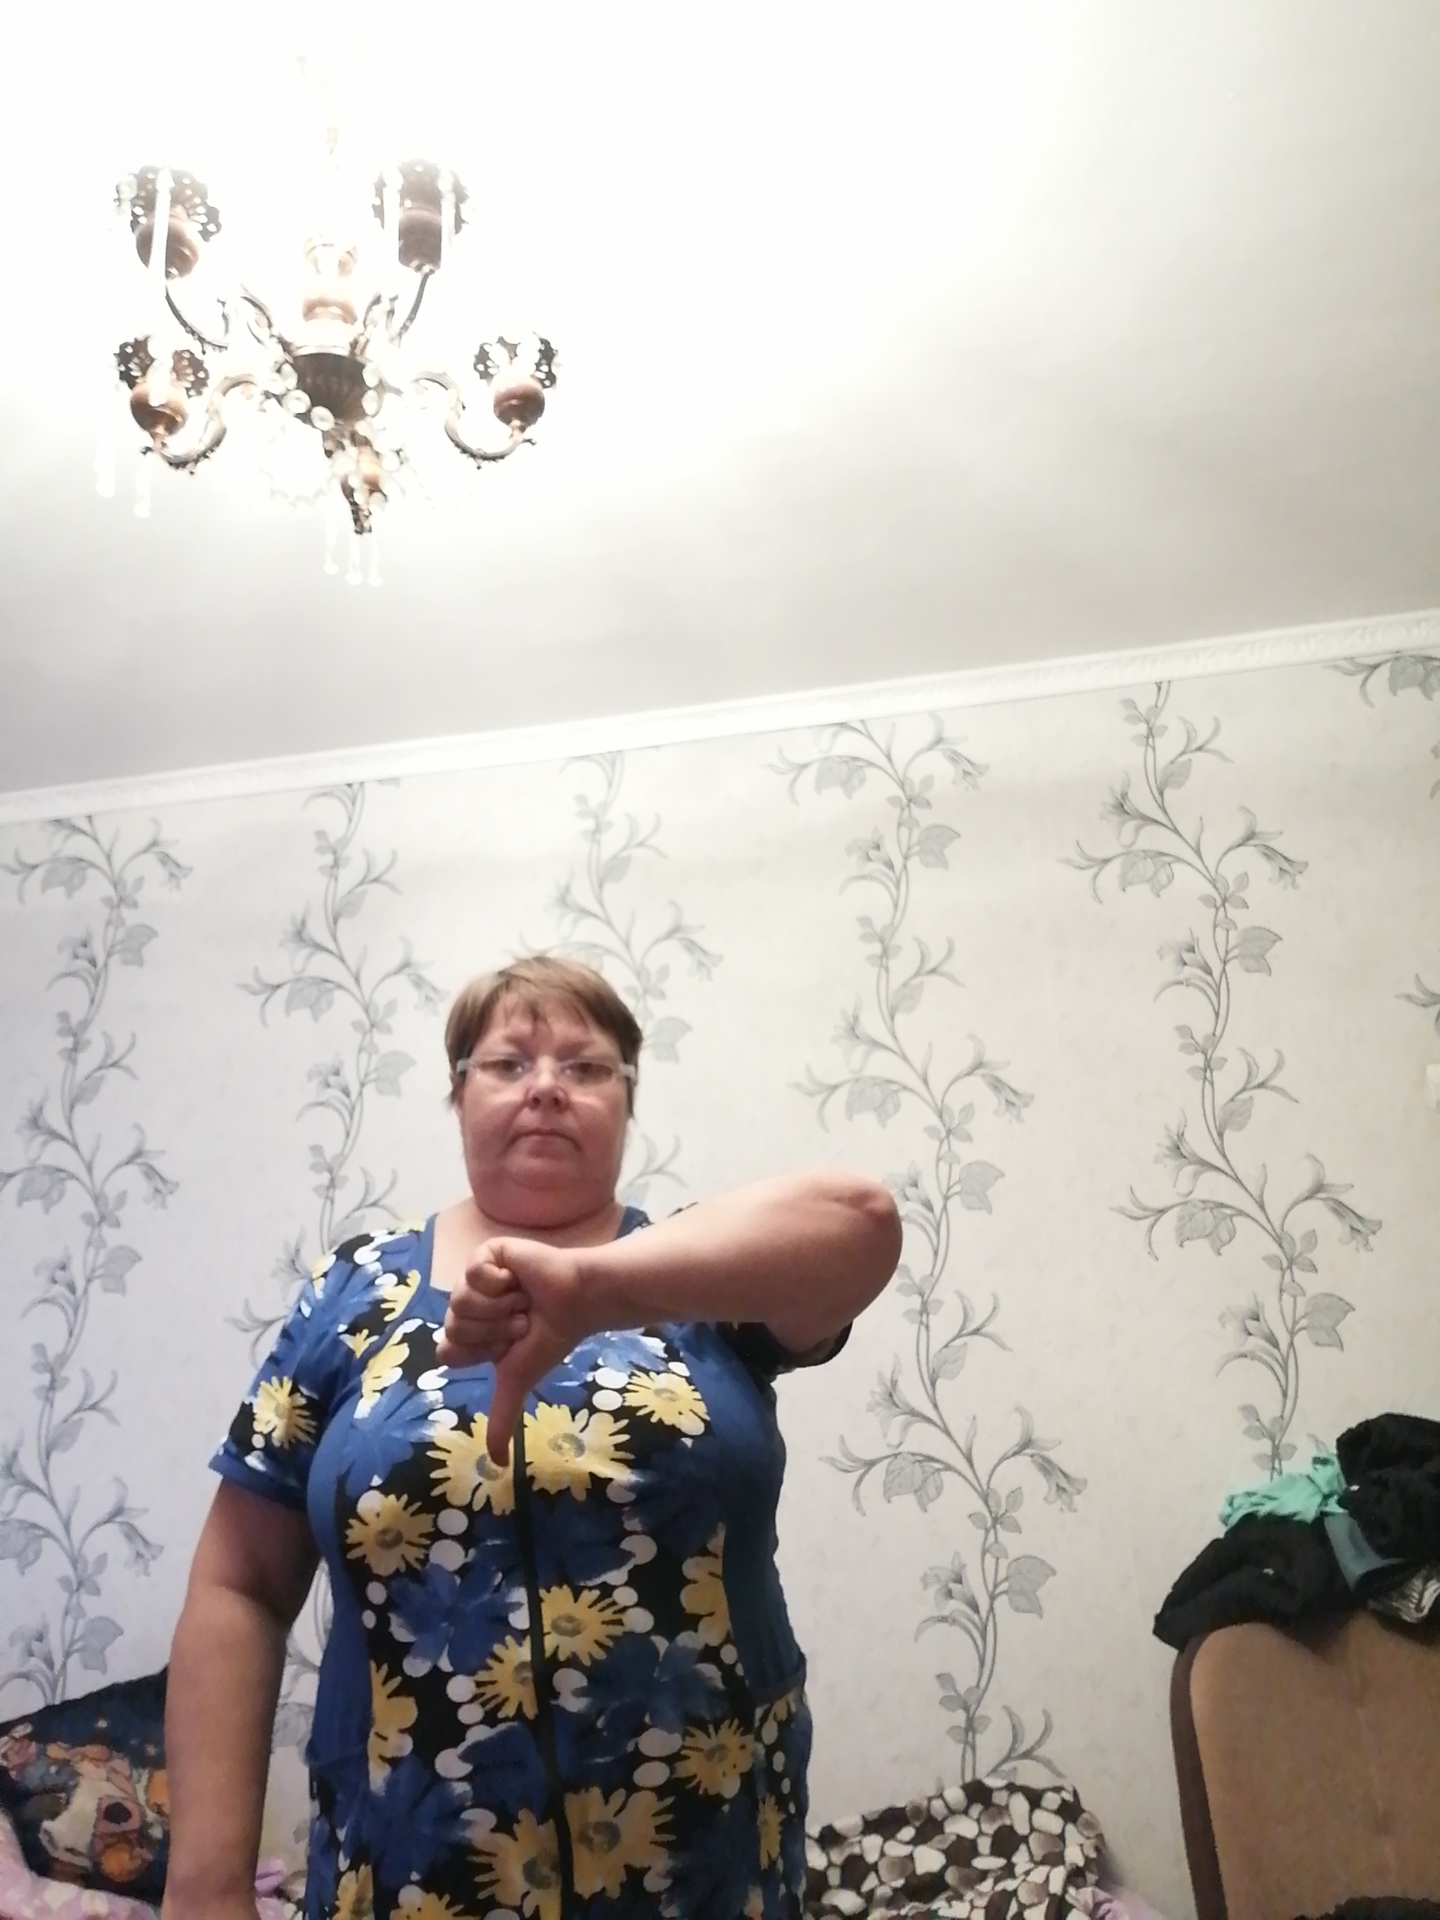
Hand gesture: dislike